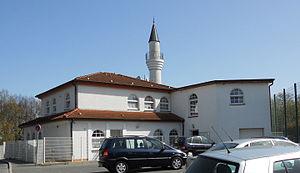
Cet article répertorie les mosquées en Allemagne par land, elle ne se veut pas exhaustive.